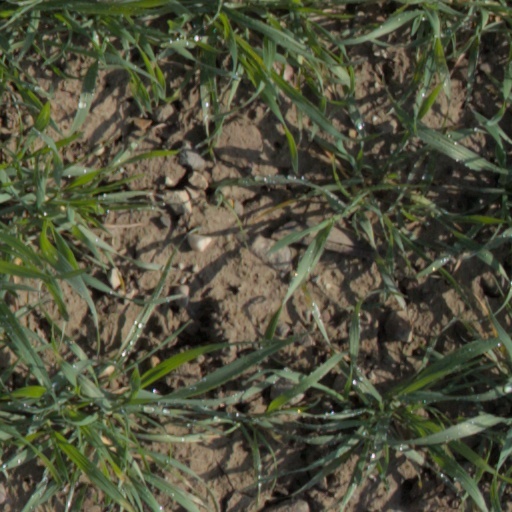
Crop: wheat